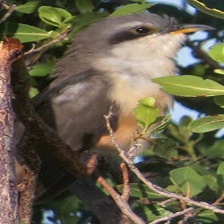
Species: MANGROVE CUCKOO
Scientific name: COCCYZUS MINOR